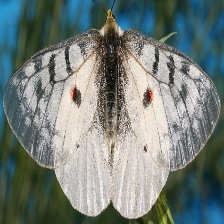
Species: CLODIUS PARNASSIAN